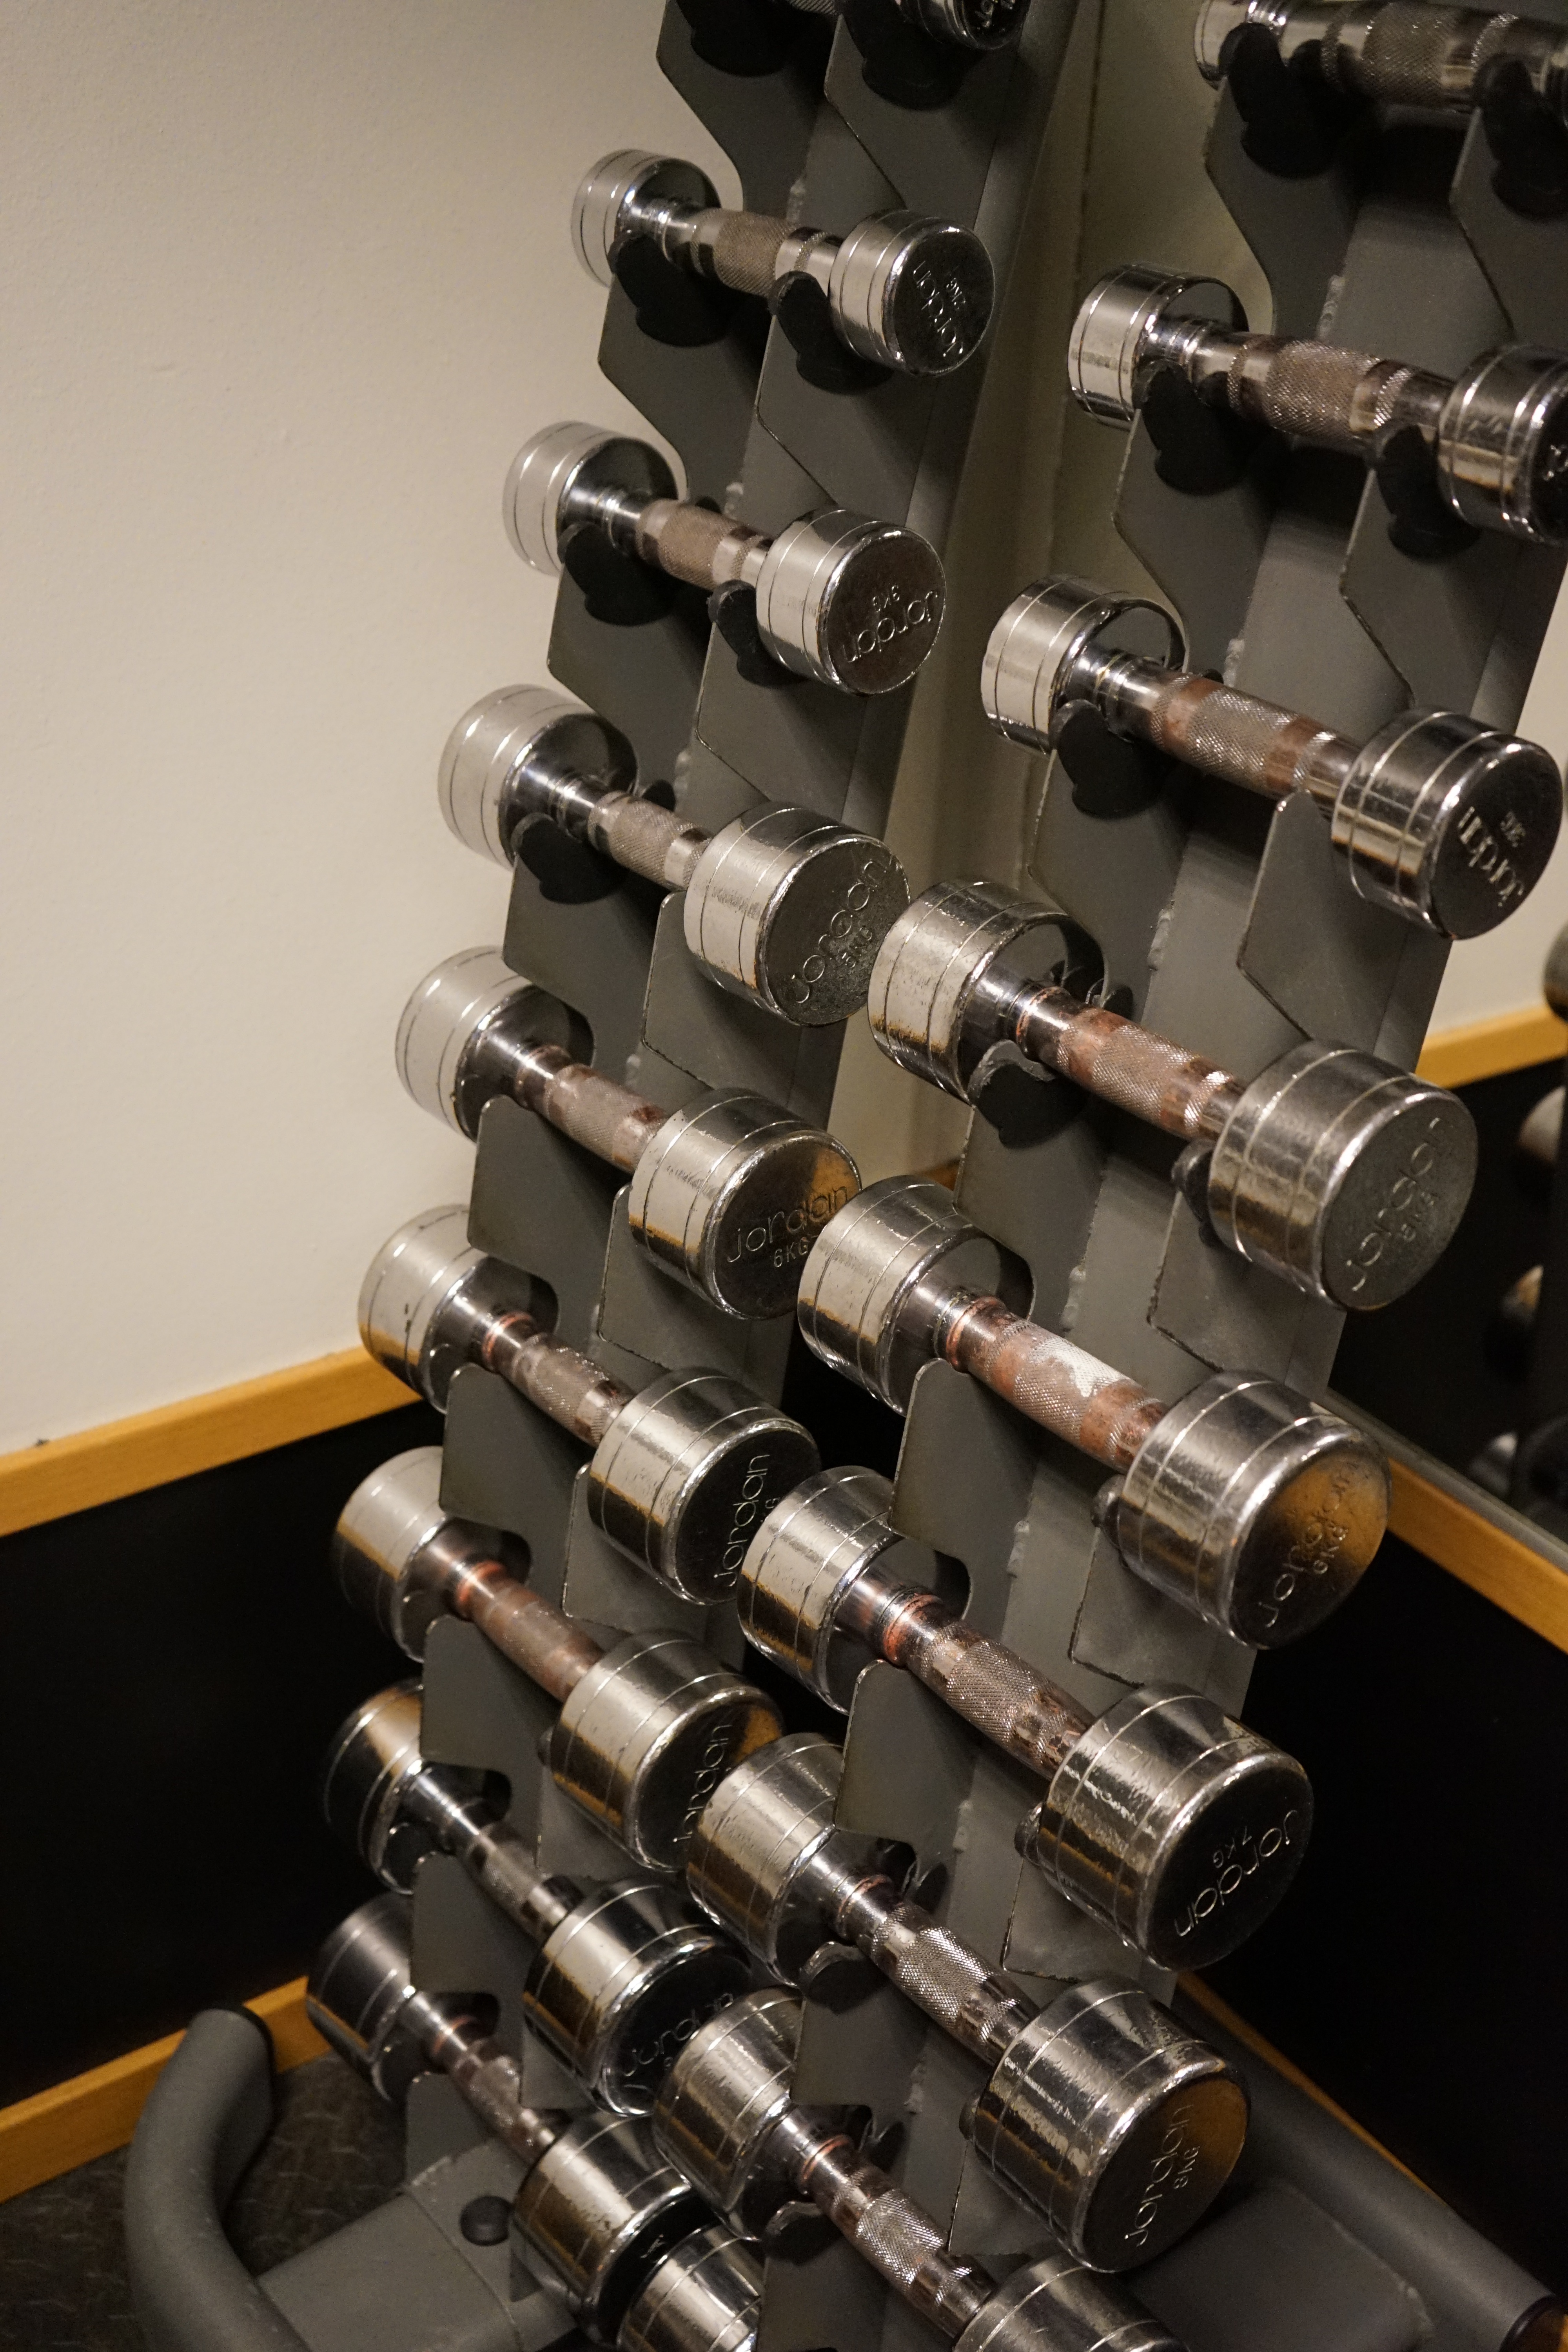
structure, guitar, building, training, room, musical instrument, sports, silver, dumbbells, dumbbell, body, force, mussels, firearm, string instrument, sport venue, plucked string instruments